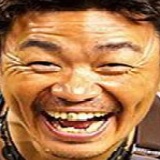
diễn viên Vương Bảo Cường